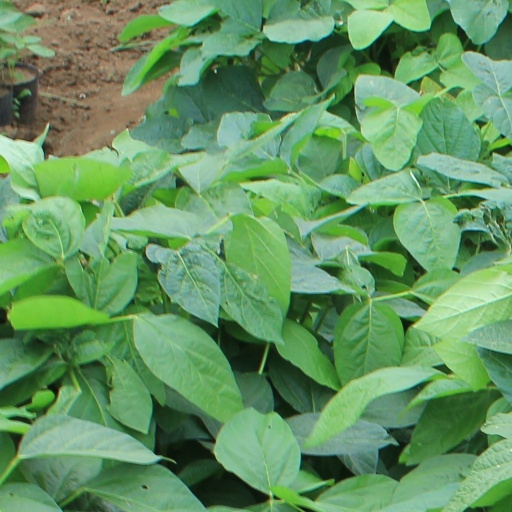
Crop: soybean